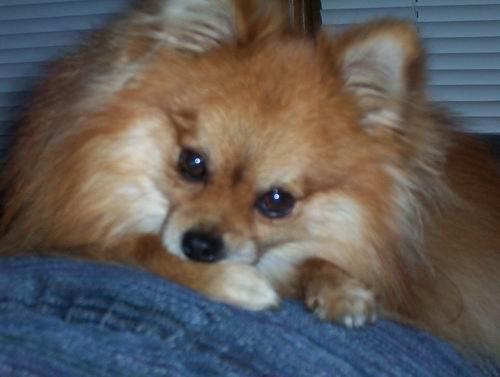
Pomeranian